Cairo

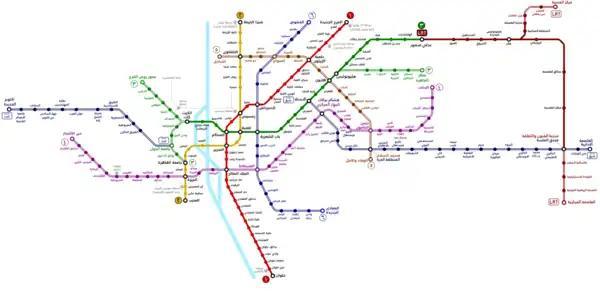
Cairo Metro, LRT, BRT and monorail expansion plans

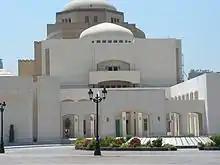
Cairo Opera House, at the National Cultural Center, Zamalek district

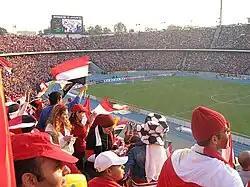
Cairo International Stadium with 75,100 seats

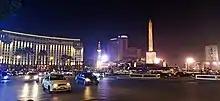

Since 1977 a number of new towns have been planned and built by the New Urban Communities Authority (NUCA) in the Eastern Desert around Cairo, ostensibly to accommodate additional population growth and development of the city and stem the development of self-built informal areas, especially over agricultural land. As of 2022 four new towns have been built and have residential populations: 15th of May City, Badr City, Shorouk City, and New Cairo. In addition, two more are under construction: the New Administrative Capital. And Capital Gardens, where land was allocated in 2021, and which will house most of the civil servants employed in the new capital.